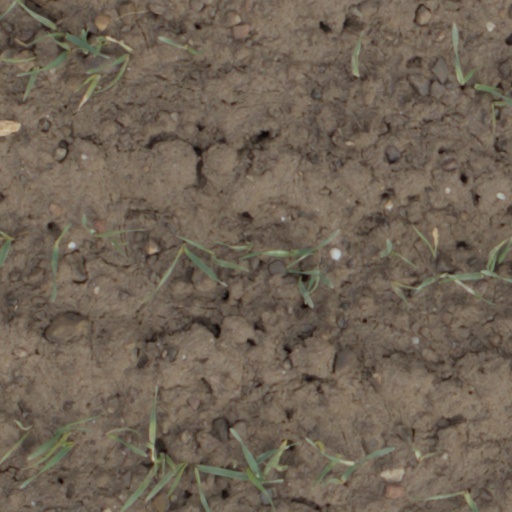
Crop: wheat